Namibia International Peace Centre

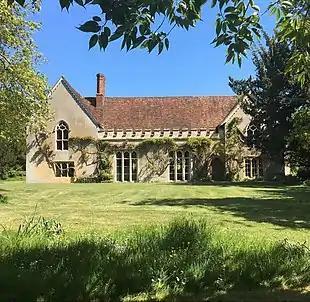
The Abbey, Sutton Courtenay, where the Namibia International Peace Centre was based.

Winter was deported in 1972 for his opposition to South Africa's policy of apartheid. Following his expulsion from Namibia, he remained, at the request of the synod of his diocese, "bishop-in-exile", continuing to speak and write on behalf of independence for Namibia and ordaining clergy to serve there. He was known variously as Bishop of Damaraland(-in-exile) and Bishop of Namibia(-in-exile); during his exile, his eventual successor Kauluma was elected and consecrated suffragan bishop for his diocese. Newspaper publisher David Astor lent Winter The Abbey, Sutton Courtenay that originally belonged to the historic Abingdon Abbey to house the Namibia International Peace Centre. In the United Kingdom, he also became noted for his anti-establishment comments, including a 1978 attack on Prime Minister Margaret Thatcher, then leader of the opposition, as ”the Iron Lady of right-wing aggression.”